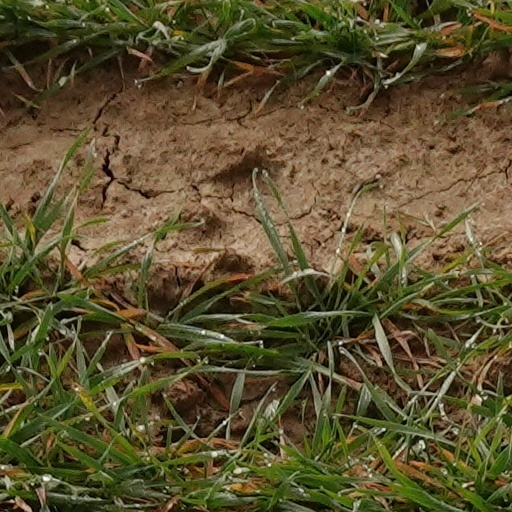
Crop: wheat